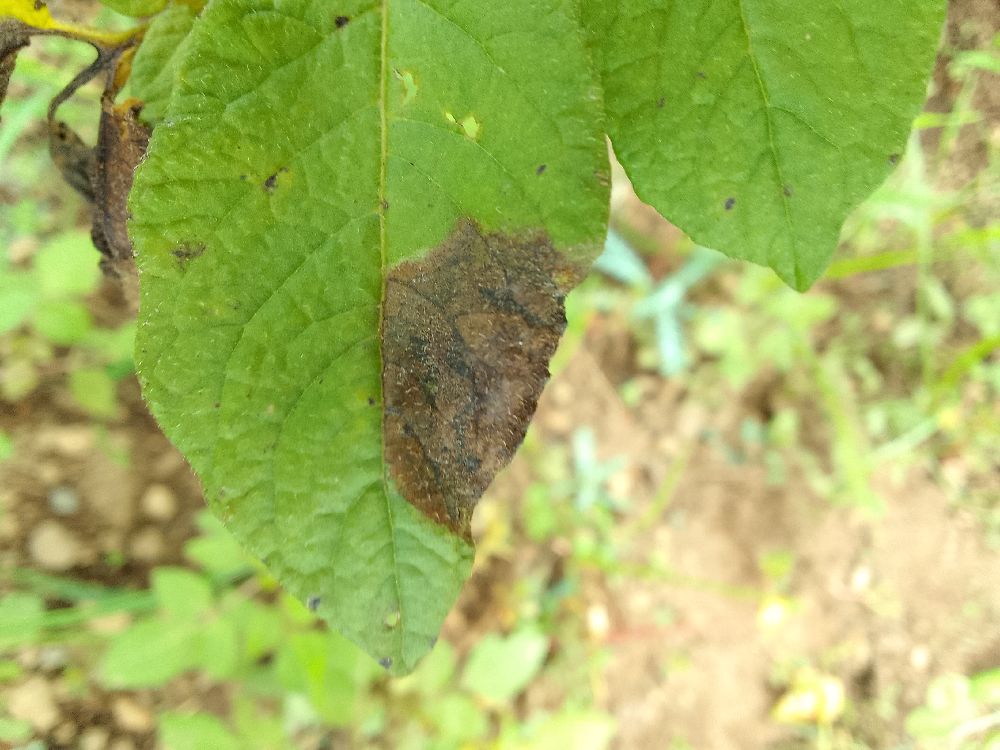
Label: Late blight